Smoke screen

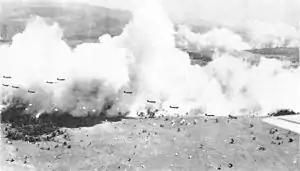
A smoke screen obstructing the view of the parachute landing at Nadzab, 1943

Various signalling purposes require the use of colored smoke. The smoke created is a fine mist of dye particles, generated by burning a mixture of one or more dyes with a low-temperature pyrotechnic composition, usually based on potassium chlorate and lactose (also known as milk sugar).